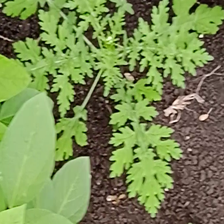
Weed species: Gajar_gavat_(Parthenium hysterophorus)